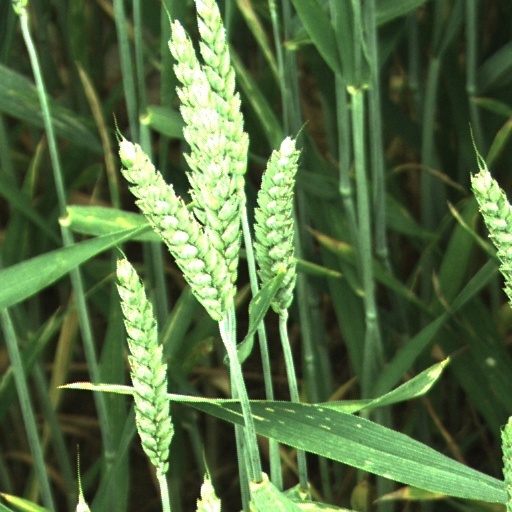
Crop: wheat